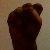
The image shows a hand gesture representing the letter 'S' in Indian Sign Language.